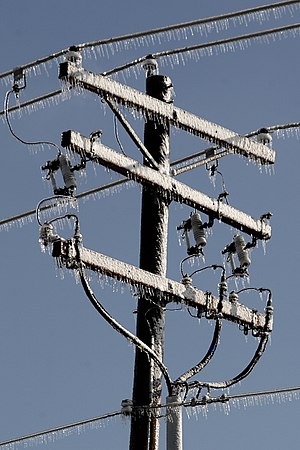
Isslag / Problemer i forbindelse med isslag
Elmast hårdt ramt af isslag.
Isslag er et fænomen, der opstår, når underafkølet regn rammer jorden og straks omdannes til is. På denne måde indkapsler regnen på meget kort tid alt den rammer i et jævnt lag is, hvilket kan give ekstremt glat føre; dette lag omtales ofte, til nogen forvirring, som et islag. Isslag staves derfor ofte fejlagtigt islag, da folk forveksler det med dette lag af is. Der er dog tale om slag af is, fordi de underafkølede vanddråber straks ved overfladekontakt bliver til is, derfor isslag.